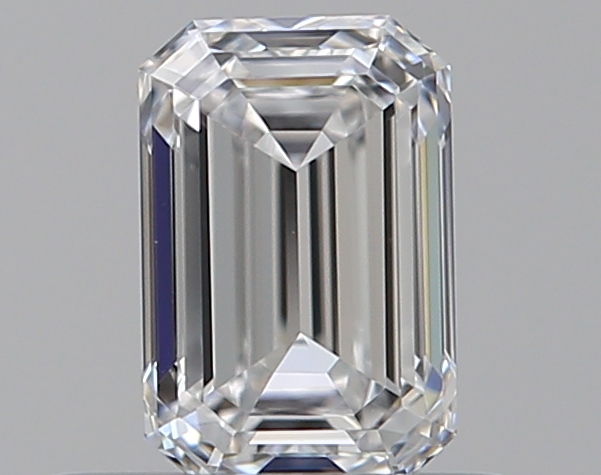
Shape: emerald
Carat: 0.5
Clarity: VVS2
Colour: D
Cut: EX
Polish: EX
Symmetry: VG
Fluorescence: N
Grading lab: GIA
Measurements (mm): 5.42 x 3.59 x 2.44